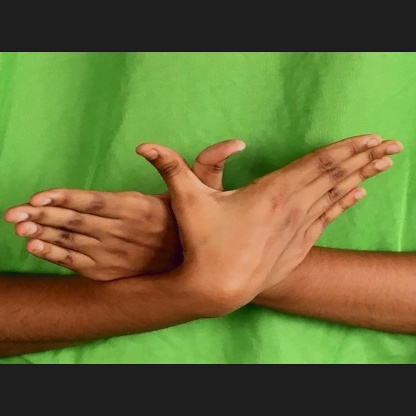
Mudra: Garuda